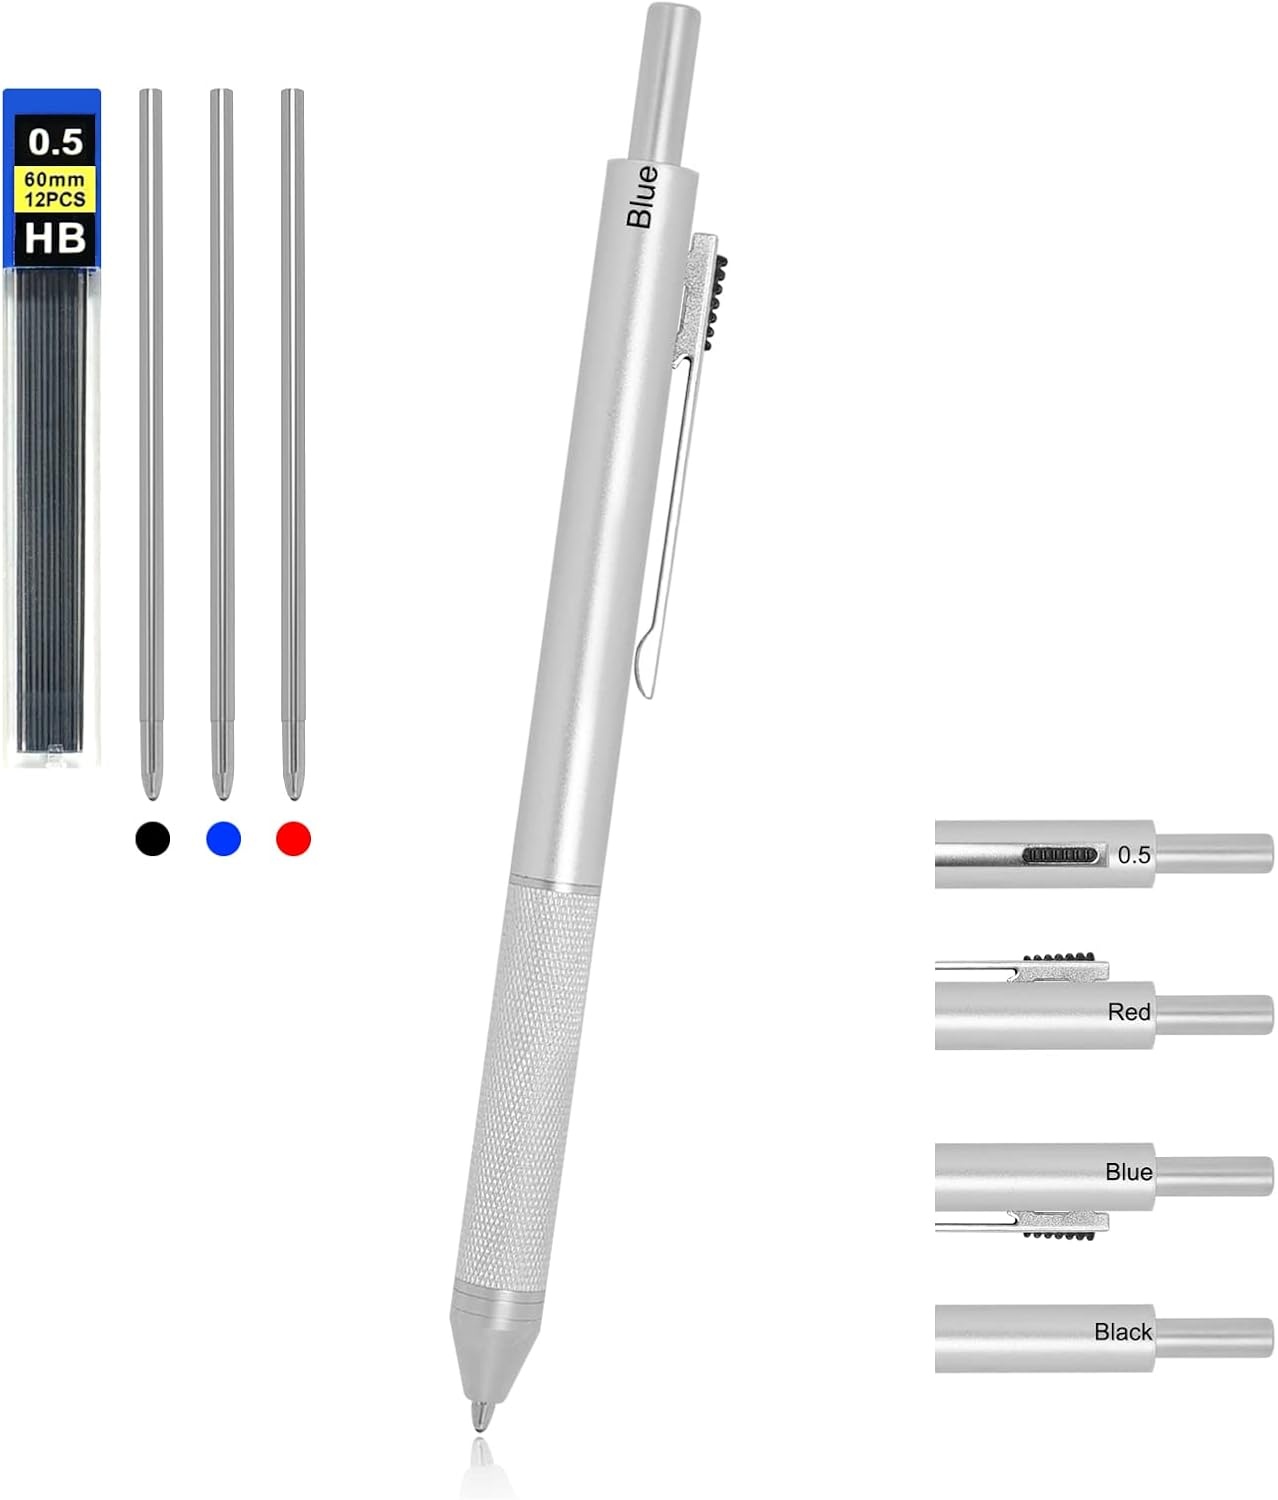
YOUMI Multicolor pen 4 in 1 Multifunction Pen with Metal Cased 0.5mm Mechanical Pencil Red Ballpoint Pen Blue BallpointPen and Black Ballpoint Pen Gift for Journaling (Silver)
Overview Brand : YOUMI Writing Instrument Form : Ballpoint Pen Color : Silver Ink Color : Black,Blue,Red,Silver Age Range (Description) : Adult About this item 4 in 1 Multi-Color Pen: The 3 color ballpoint pen includes: black ballpoint pen, red ballpoint pen, blue ballpoint pen and 0.5mm mechanical pencil. Fashion Business Body Length 5.9inch (15cm), Width 0.39inch (1cm), Weight 0.78oz (22g).Note: If you receive the product will not use the conversion color or have any questions about the product, please contact us immediately and we will teach and solve the problem one-on-one. Multifunctional pen material: The barrel is made of metal with a non-slip grip handle for easy holding. The pen holder has a jumping button to easily change different ink colors. Switch refills: first select the color you need, mark the words of the color facing yourself, tilt back 30 degrees to hold the pen press to get the desired color refill, then press the reset button on the clip to recycle the refill. Replace refill: turn counterclockwise at the connector of the ballpoint pen holder, open the metal case of the pen,The barrel mark is facing you,Pull out the opposite refill and install it directly to reuse the barrel! After-sales service: If you have any problems with the product, please contact us in time, we will do our best to solve your troubles and give you a satisfactory treatment plan.
Brand: YOUMI
Category: Office Supplies > Office Instruments > Writing & Drawing Instruments > Multifunction Writing Instruments